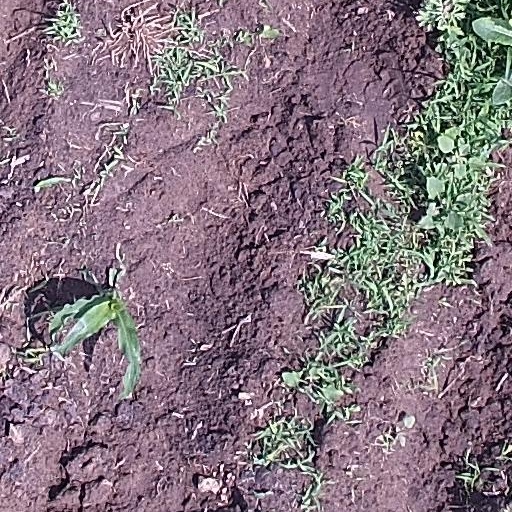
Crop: maize; corn